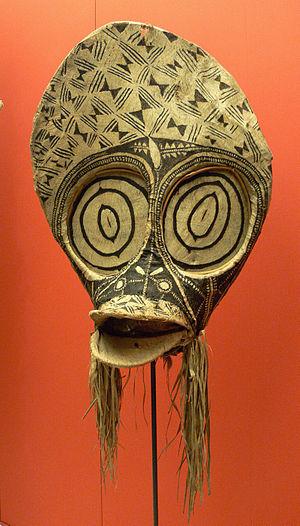
Masque baining (Musée ethnologique de Berlin, Umlauf collection, 1915).